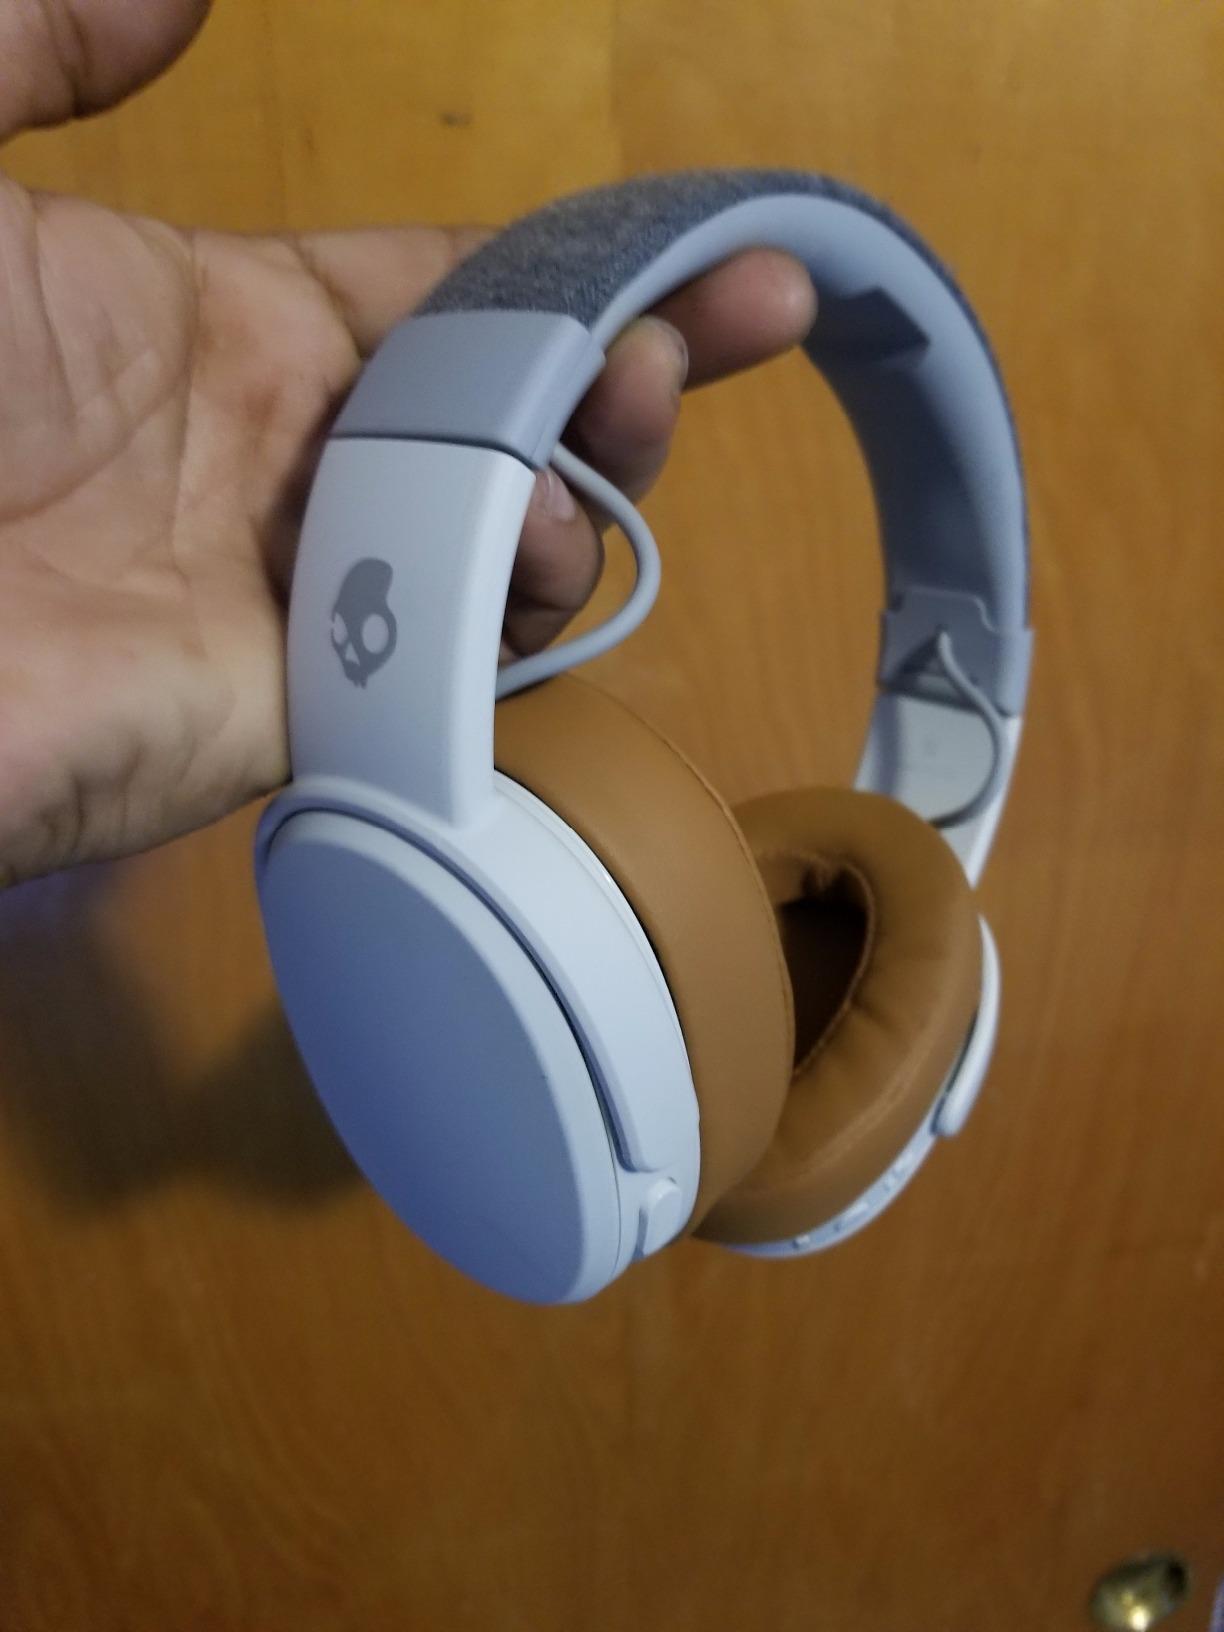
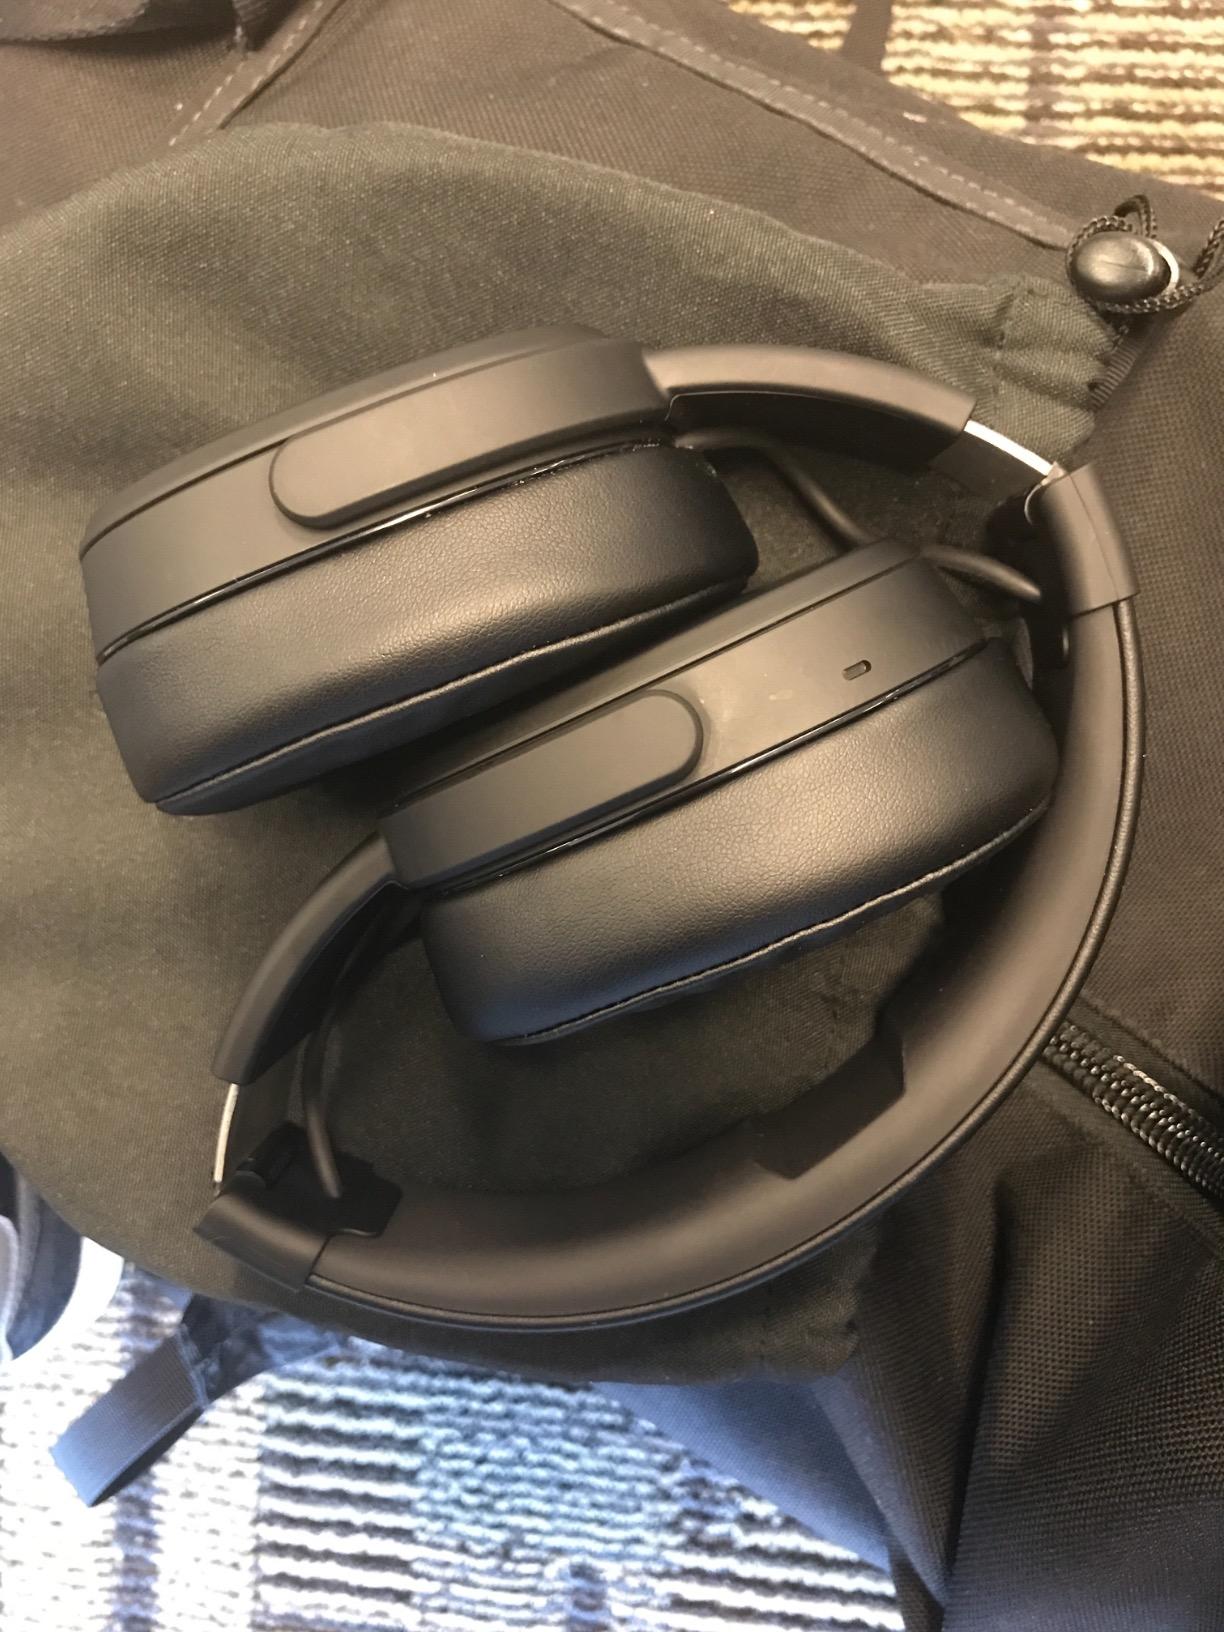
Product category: headphones
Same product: no